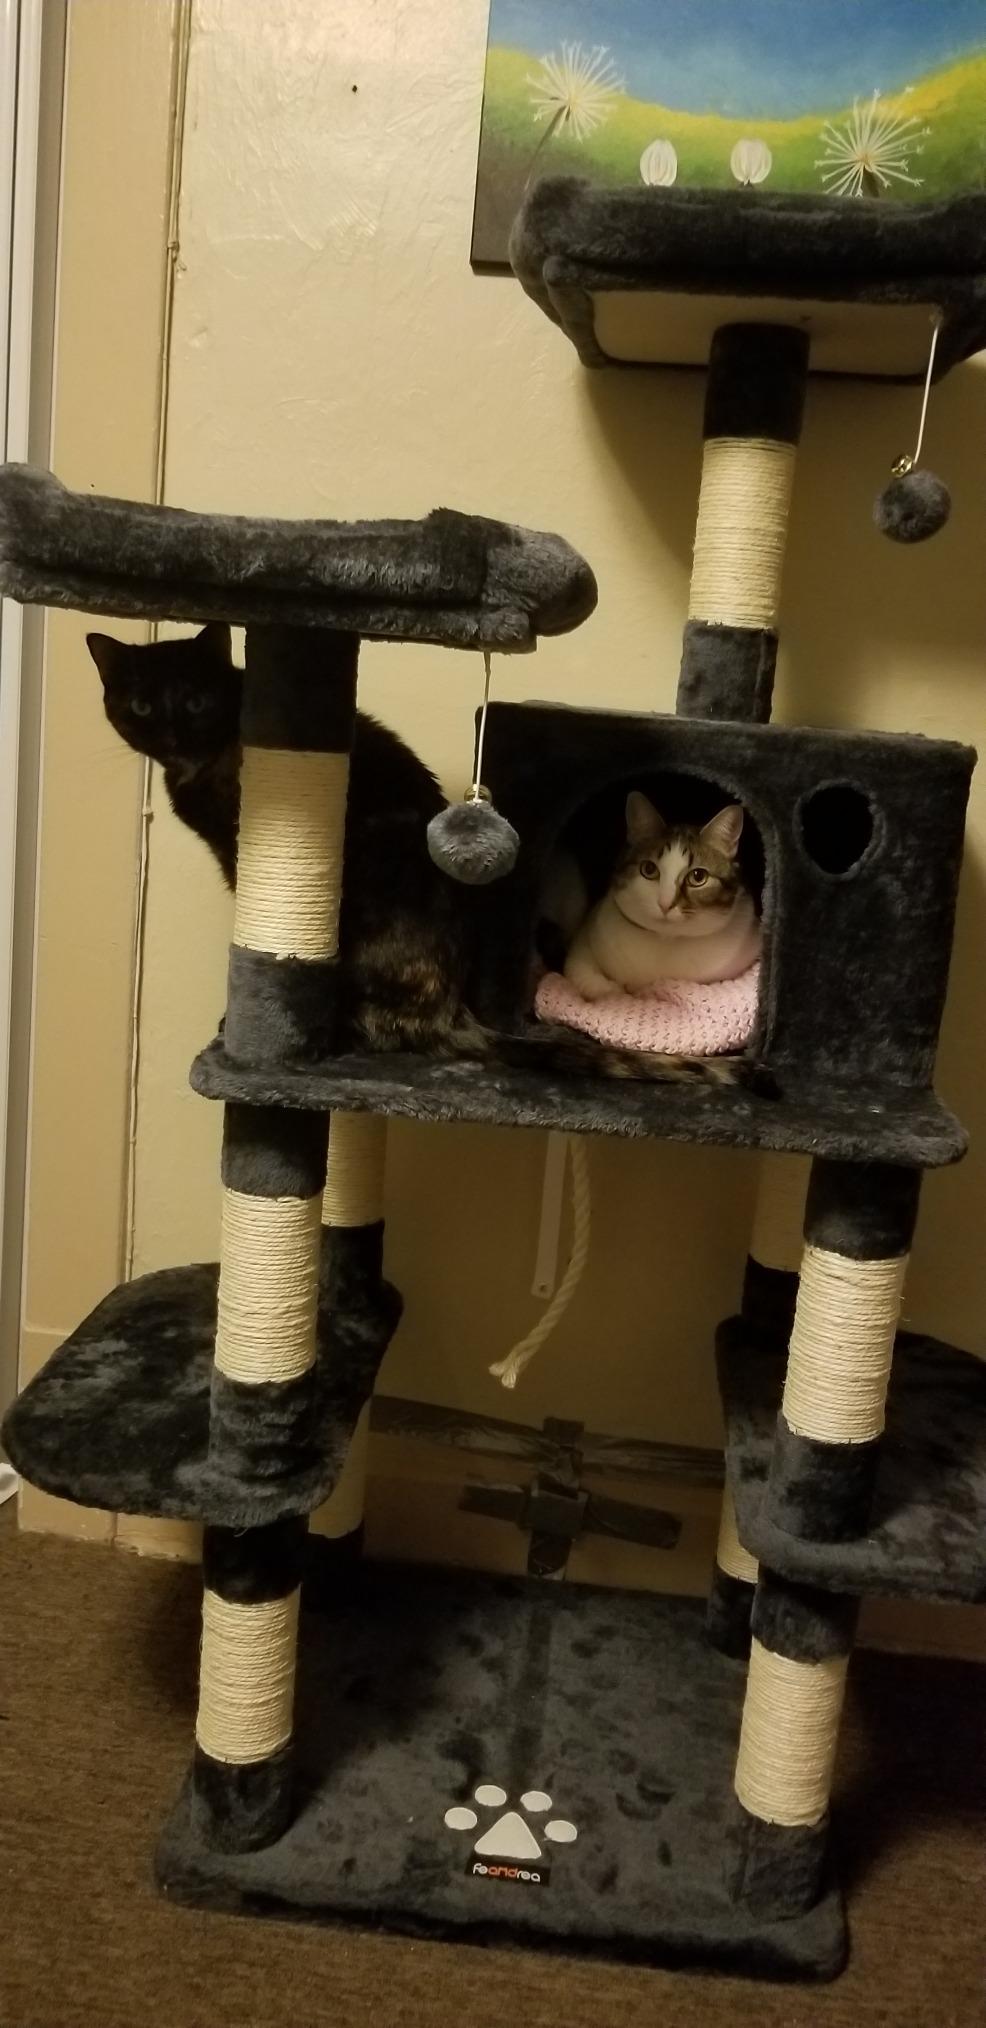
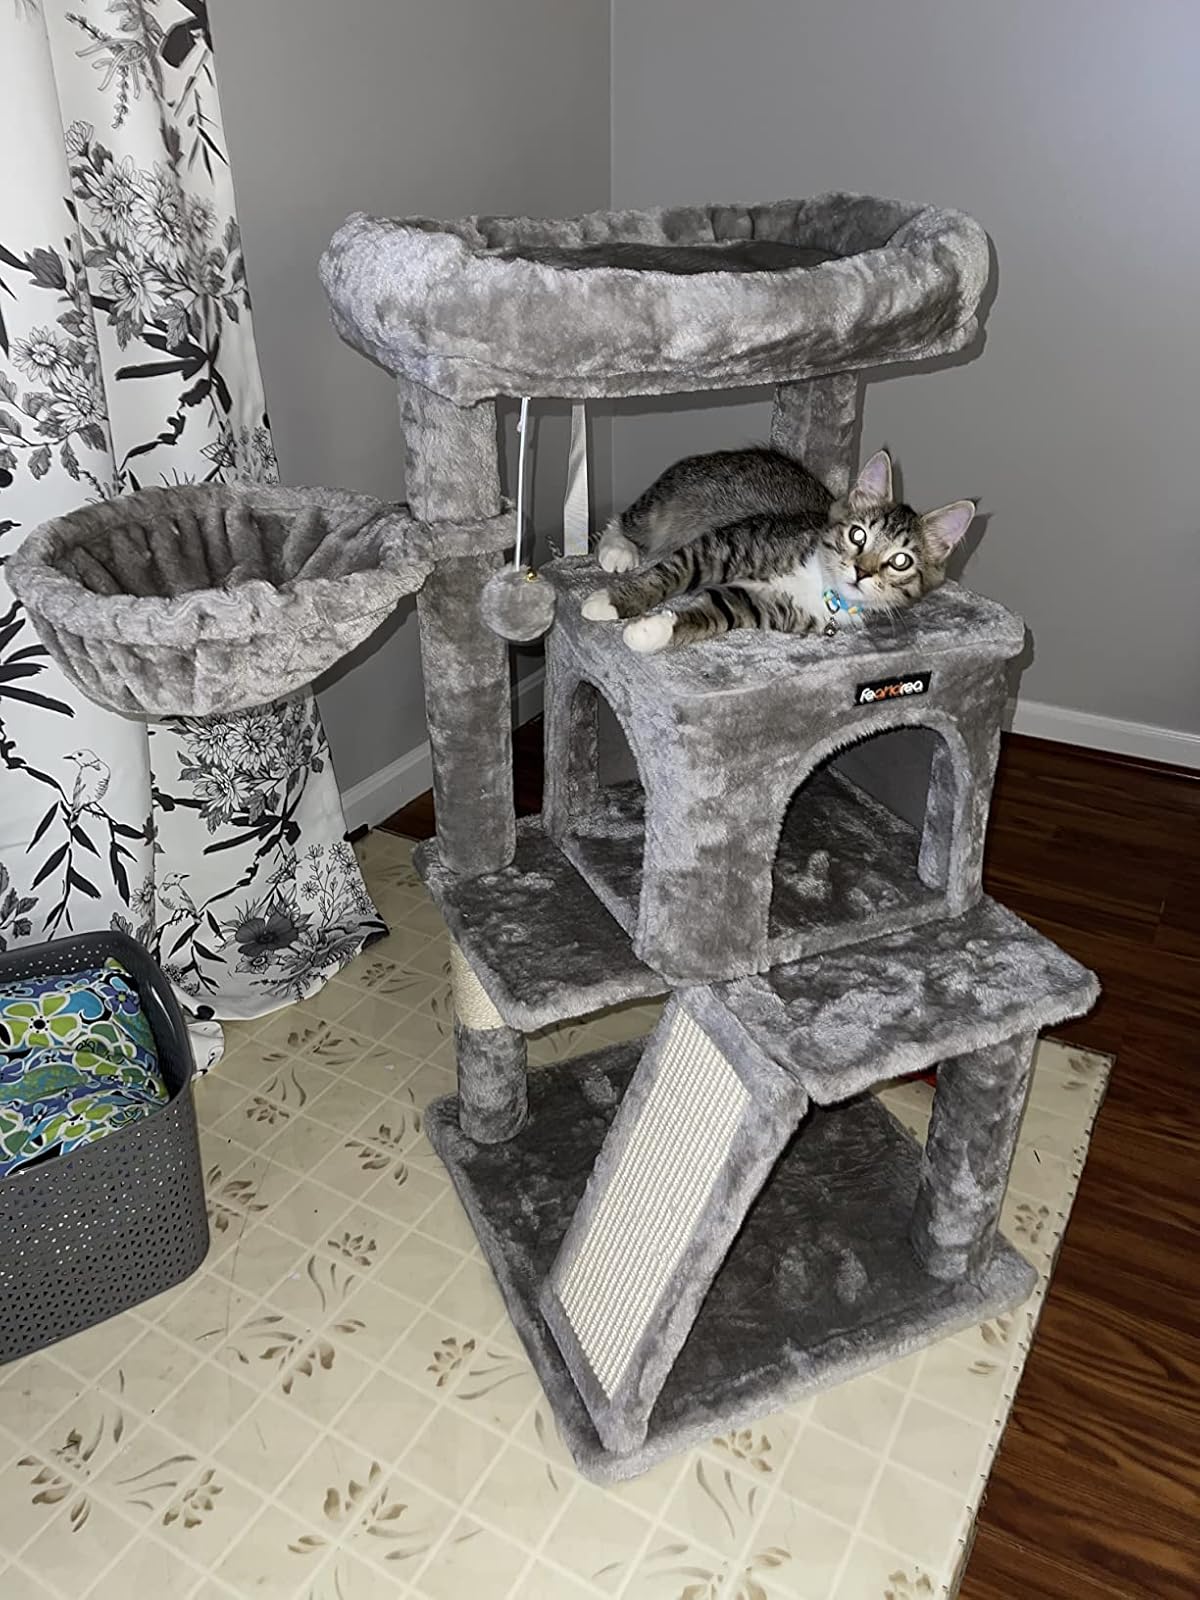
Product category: items_cat tree
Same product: no